Samuel Jackson (Royal Navy officer)

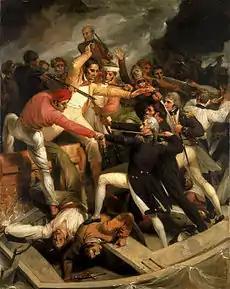
Nelson boards the lead Spanish ship at the assault on Cadiz; Jackson would be on the opposite side of this image

Soon after this Jackson left the service of Sutton and joined the ship of the line HMS "Victory", the flagship of the new commander of the Mediterranean Fleet, Admiral Sir John Jervis. Jervis promoted Jackson to lieutenant on 3 November, and he was transferred in that rank to serve in the store ship HMS "Alliance". He served only briefly in this vessel, re-joining Sutton in "Egmont" as her most junior lieutenant at the end of the year. The fleet then sailed to Lisbon. On 23 December the fleet was entering the Tagus when one of the ships, the ship of the line HMS "Bombay Castle", was grounded on a sandbank after being swept away by a current while avoiding a collision with the store ship HMS "Camel". An effort to free "Bombay Castle" was immediately launched and Jackson was given command of "Egmont"s boats for the operation.